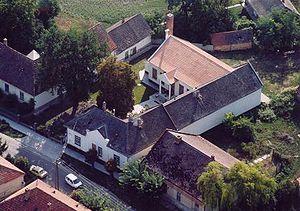
Apostag est un village et une commune du comitat de Bács-Kiskun en Hongrie. Sa population s'élève à 2 035 habitants au 1ᵉʳ janvier 2009.